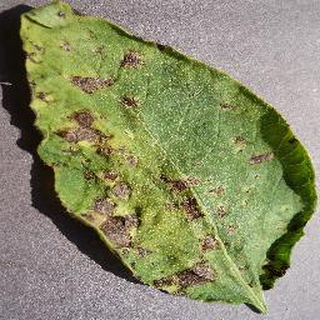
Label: potato_early_blight